Outline of recreational dive sites

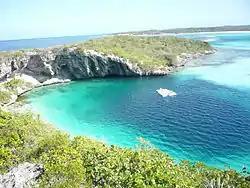
Dean's Blue Hole, Long Island, Bahamas

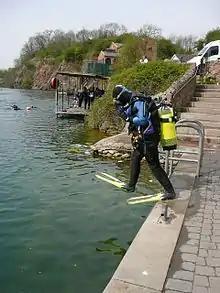
Diving at Stoney Cove

Wreck diving regions: Regions known for having more than one shipwreck used as a recreational dive site: